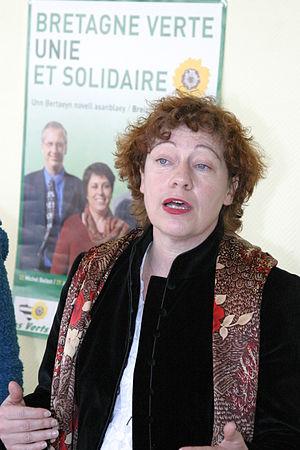
Marie Christine Blandin, régionales 2004, Brest